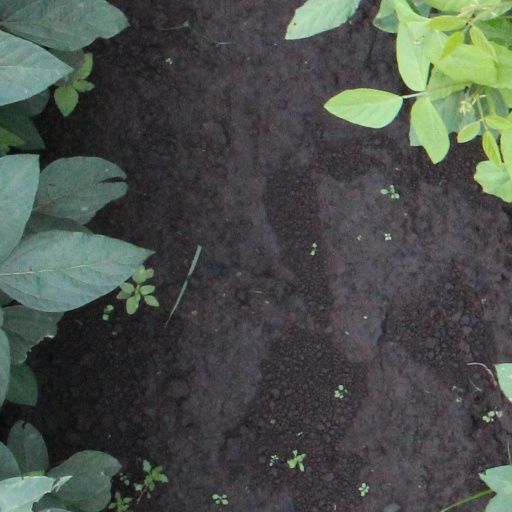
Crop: soybean